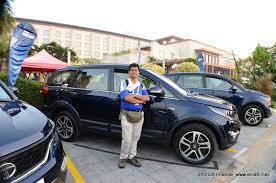
Vehicle type: Cars